Speer, Denver

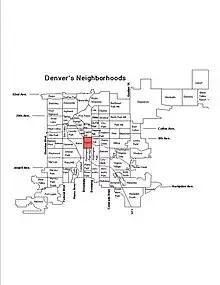
Speer Neighborhood

Generally, the neighborhood character is defined by the Capitol Hill neighborhood to the north, which is a highly dense neighborhood dominated by mid- and high-rise multi-family uses and the Washington Park West and Baker neighborhoods, which are to the south and west of Speer and comprised primarily low-rise multi- and single-family residential units. The Speer neighborhood itself contains both multi- and single-family residences, with the majority of commercial buildings found along primary thoroughfares such as Speer Boulevard, East 6th Avenue, Broadway and Alameda Avenue. The area's zoning is essentially complete and is approximately 98% built, with improvements 30 to 100 years old and ranging from below average to excellent condition. After the passing of Colorado Amendment 64 and the growth of Denver over the last half of 2010, the neighborhood has been undergoing redevelopment with older bungalows being scrapped for new, denser housing and empty lots being developed into condos, apartments, or mixed use developments.